Jay M. Robinson High School

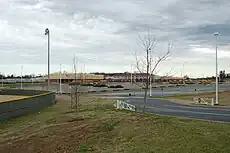
Jay M. Robinson High School campus from the southeast

Robinson offers classes in all subjects required under the North Carolina Department of Public Instruction (DPI). Advanced Placement courses are offered in U.S. History, World History, European History, American Government and Politics, Calculus AB and BC, Statistics, Biology, Chemistry, Environmental Science, Physics, Psychology, Music Theory, Studio Art, Spanish, English Grammar and Composition, and English Literature. Many online classes for college credit are provided by Rowan-Cabarrus Community College. In 2006 Robinson added an on-campus AFJROTC program. The school hosts broadcasting classes, with a 6-minute show airing each day. The marching band, named "The Pride of Robinson", won over 30 awards in 2006.